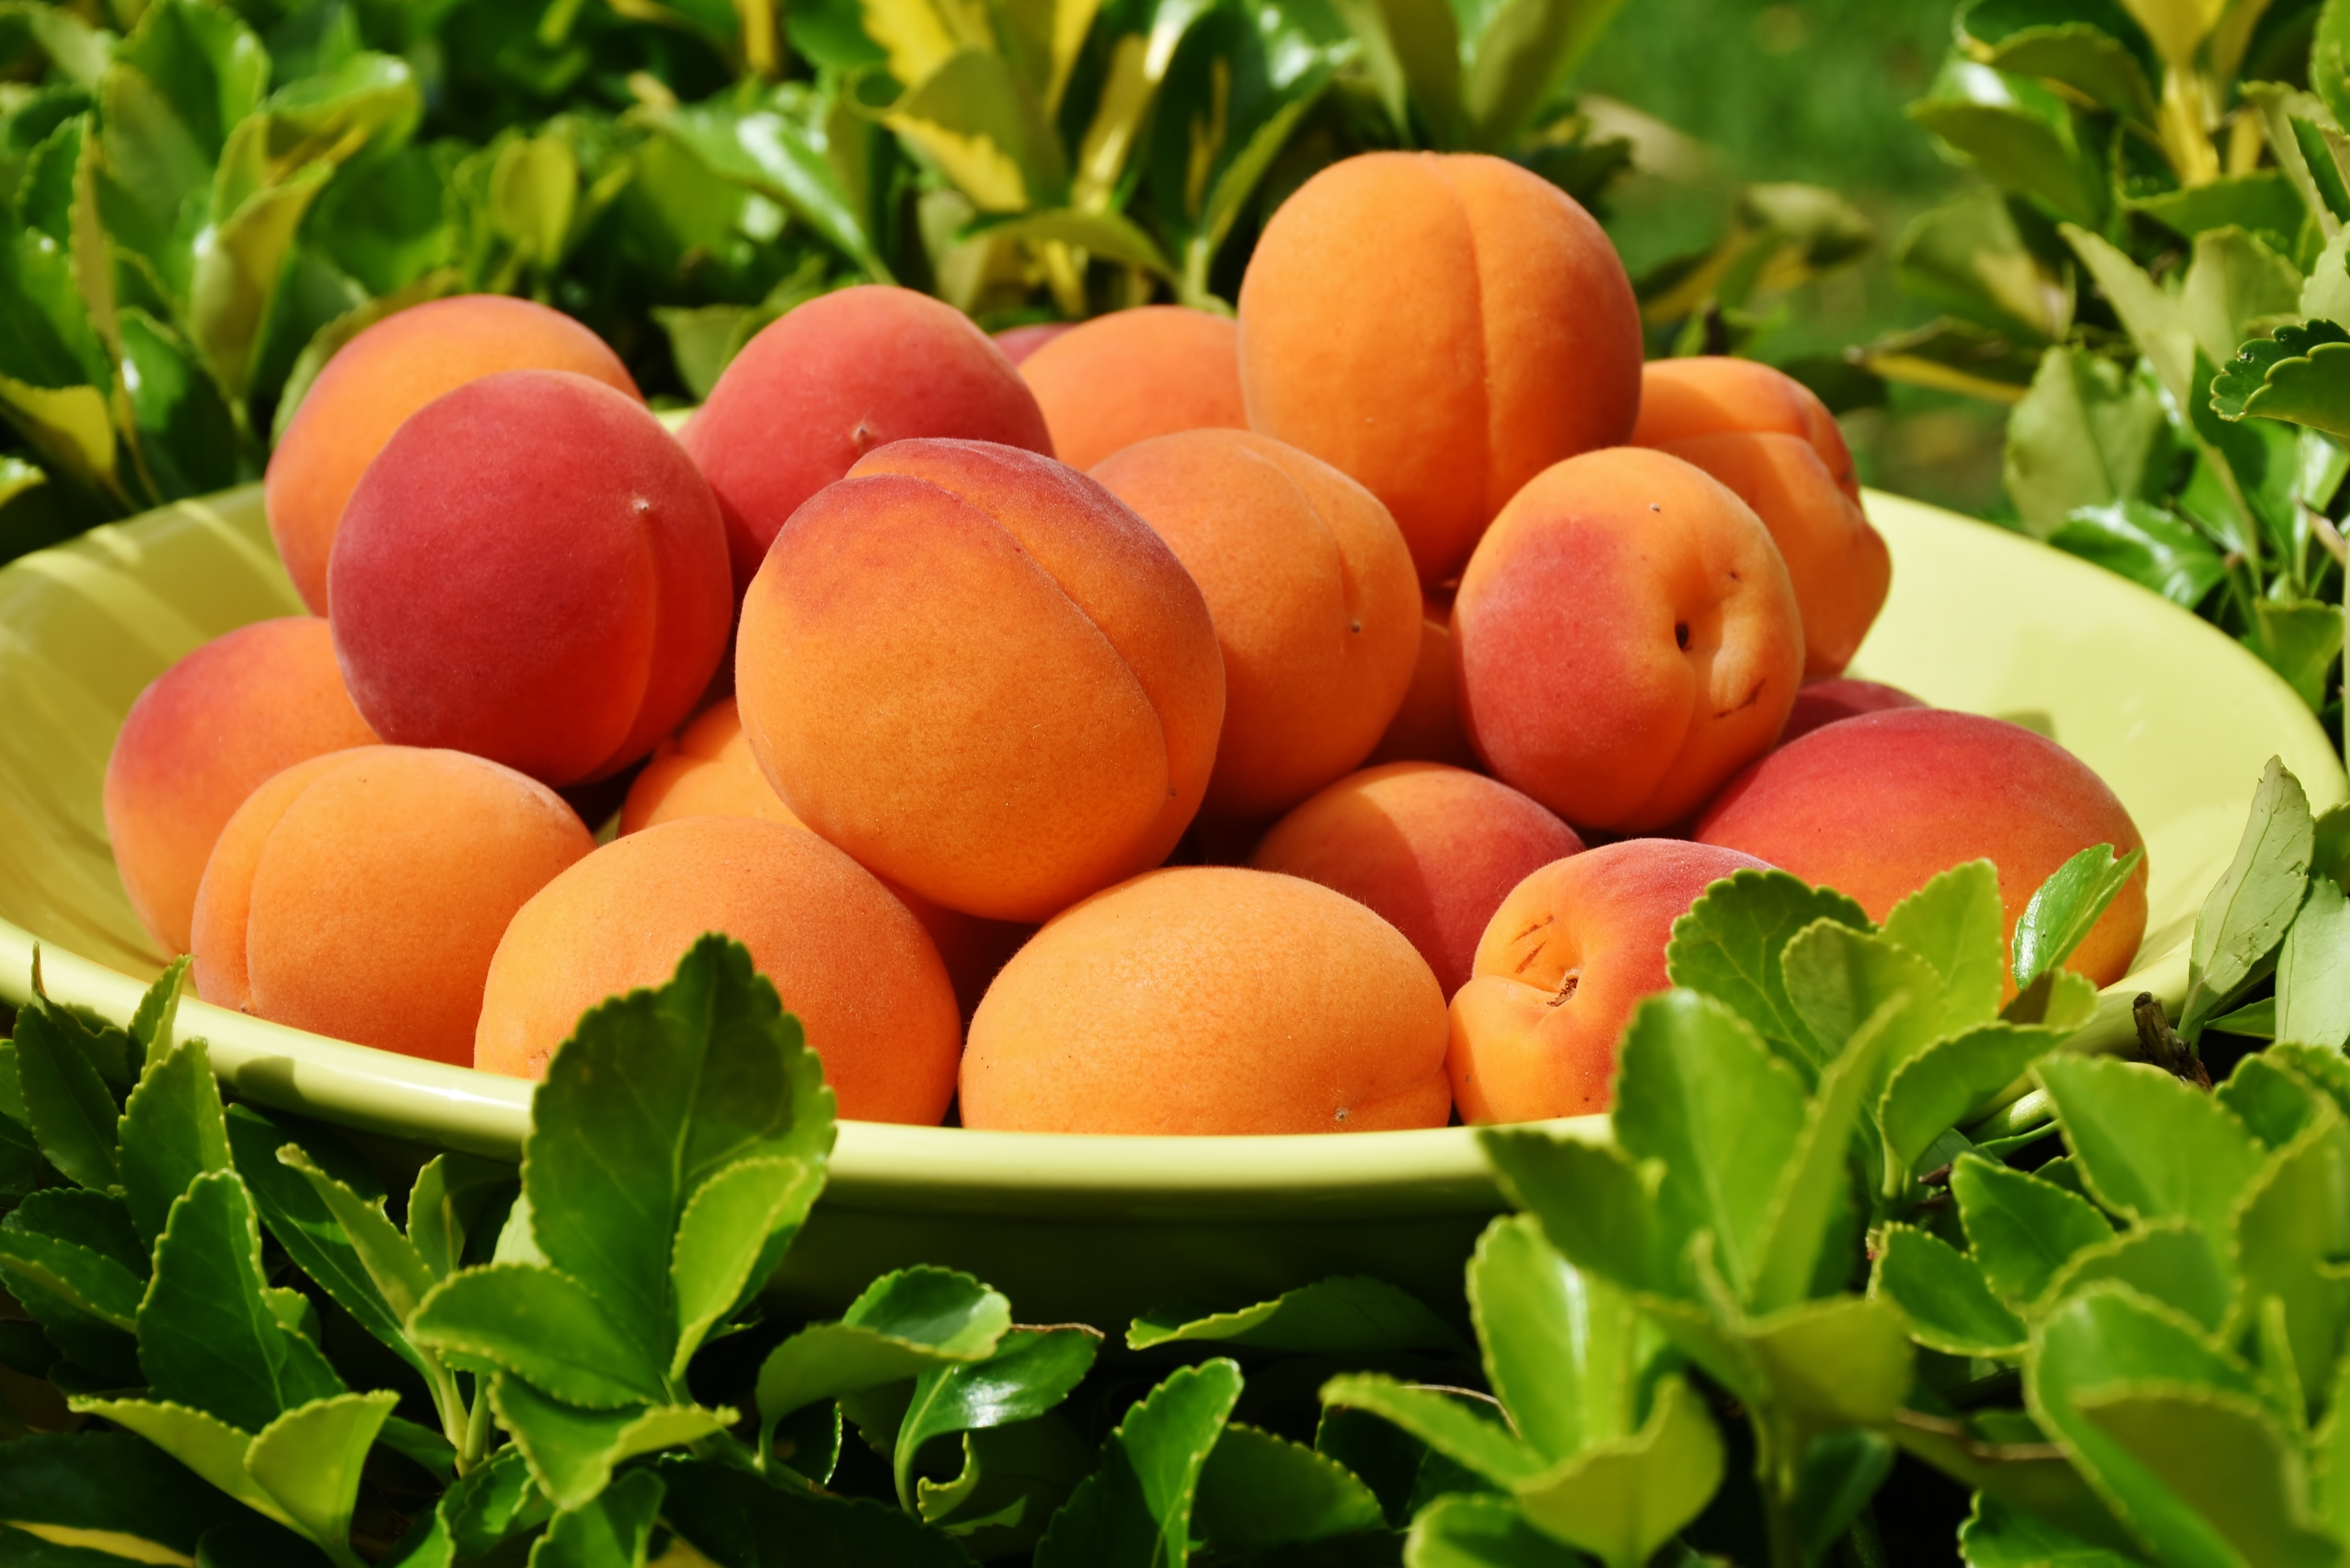
plant, fruit, sweet, food, harvest, produce, market, agriculture, healthy, eat, delicious, apricot, stand, peach, fruits, vitamins, frisch, farmers local market, peaches, apricots, flowering plant, rose family, land plant